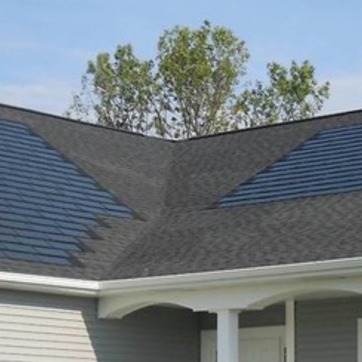
Material: other